Miss Latina Australia 2016

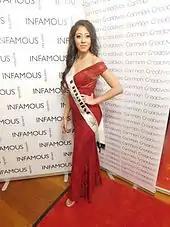

Estela Tapia is the National Director of Miss Latina Australia pageant which supports the “Hogar Maria Auxiliadora” Orphanage in Cochabamba Bolivia. Several of the Finalists fundraise for this cause, and the most successful fundraiser receives the Miss Latina Australia Charity Award, this year it was Uruguayan born Daniella Seoane